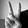
ASL letter: V